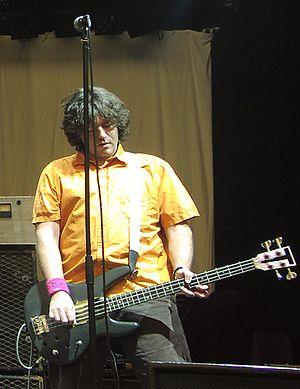
Cette section ne cite pas suffisamment ses sources.